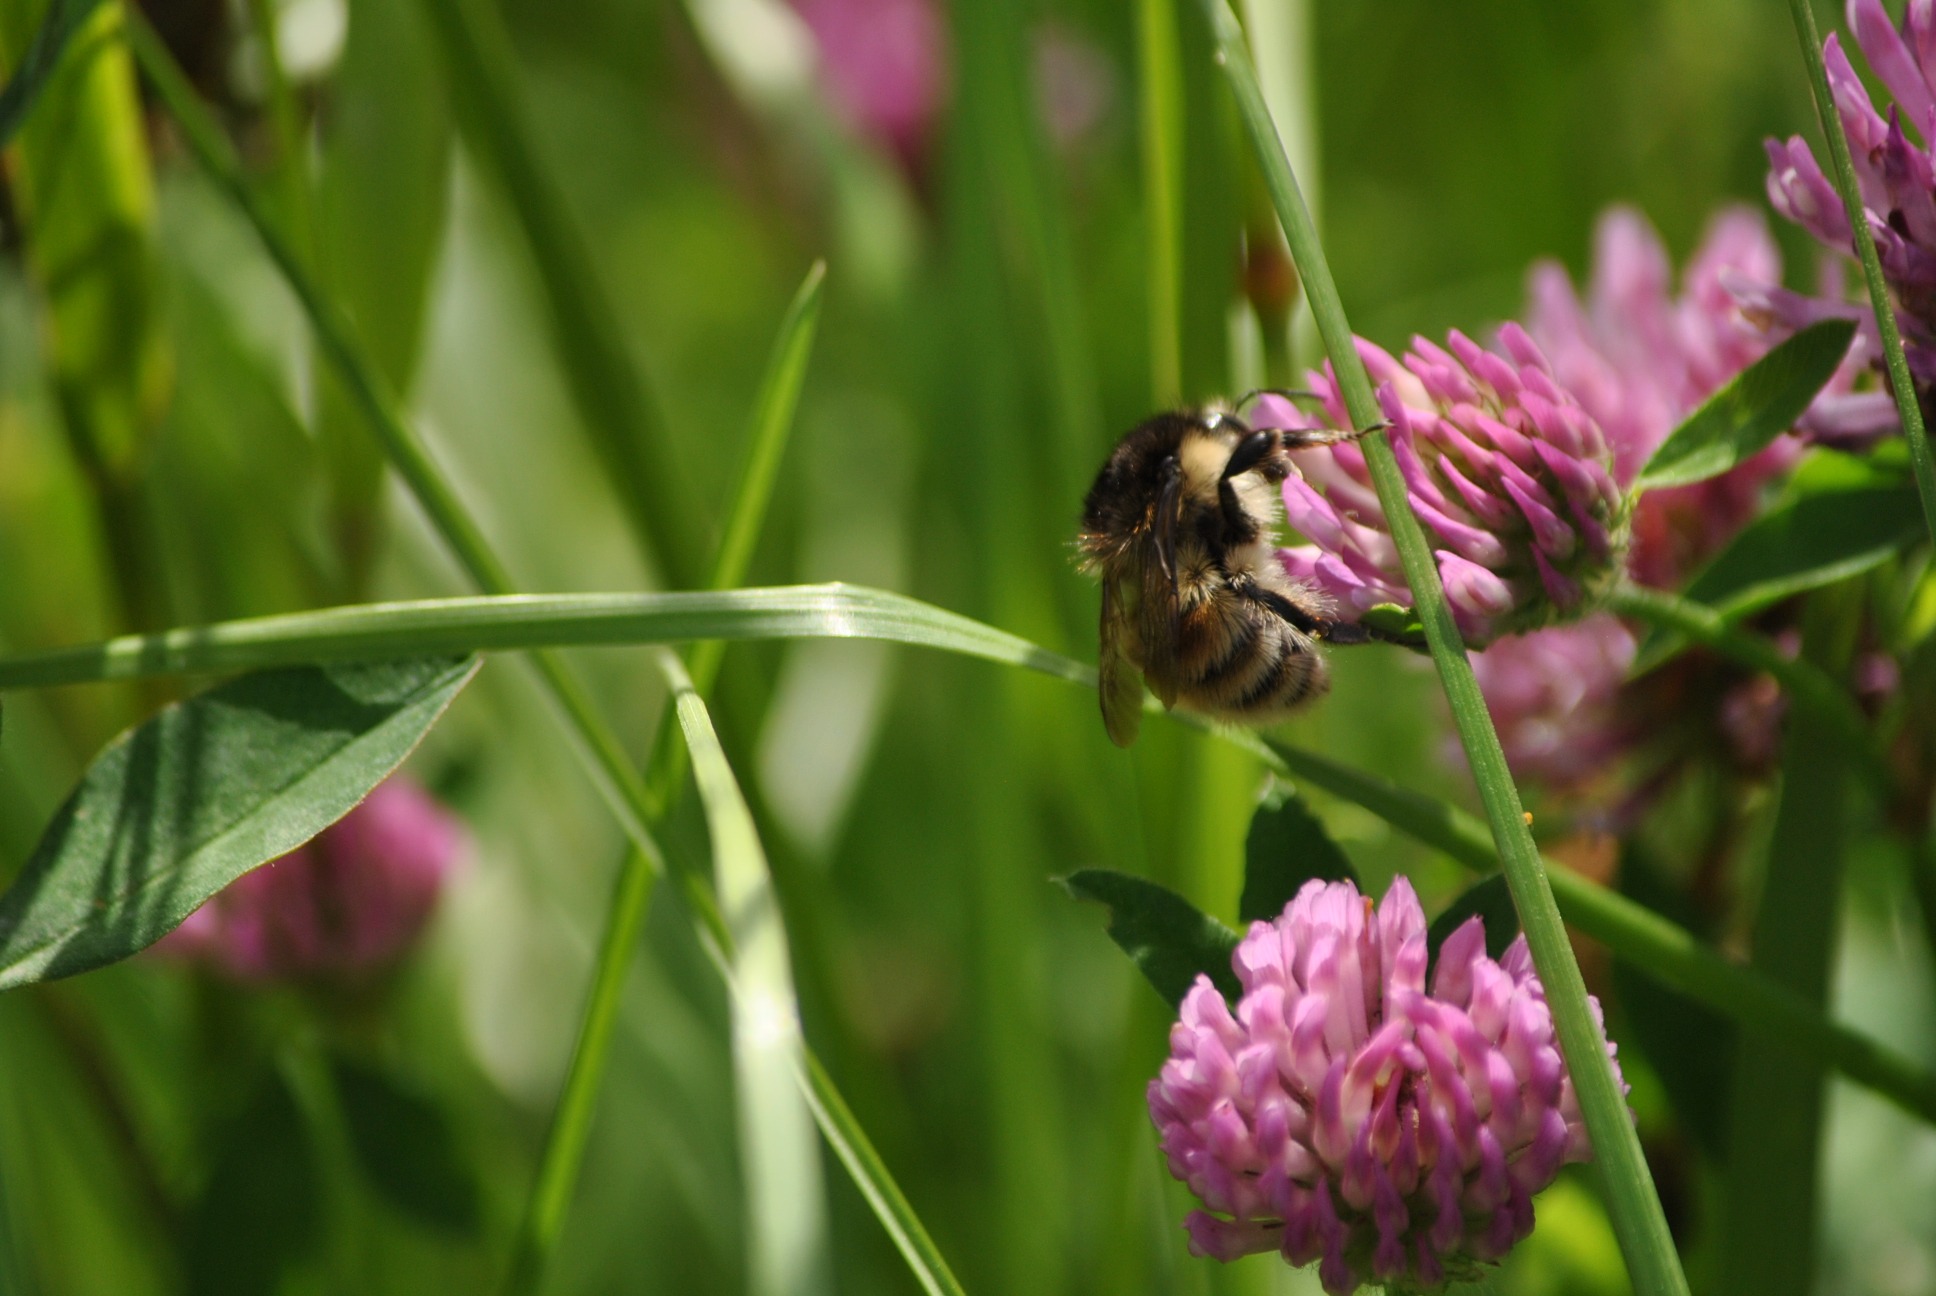
nature, blossom, plant, meadow, flower, insect, botany, close, flora, fauna, invertebrate, wildflower, bee, hummel, nectar, klee, macro photography, flowering plant, honey bee, pollinator, land plant, membrane winged insect